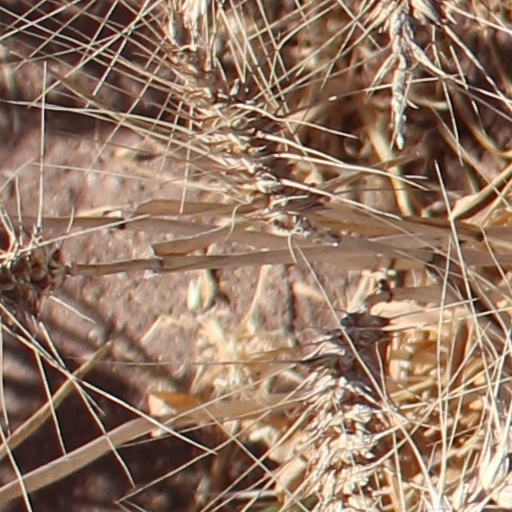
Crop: wheat